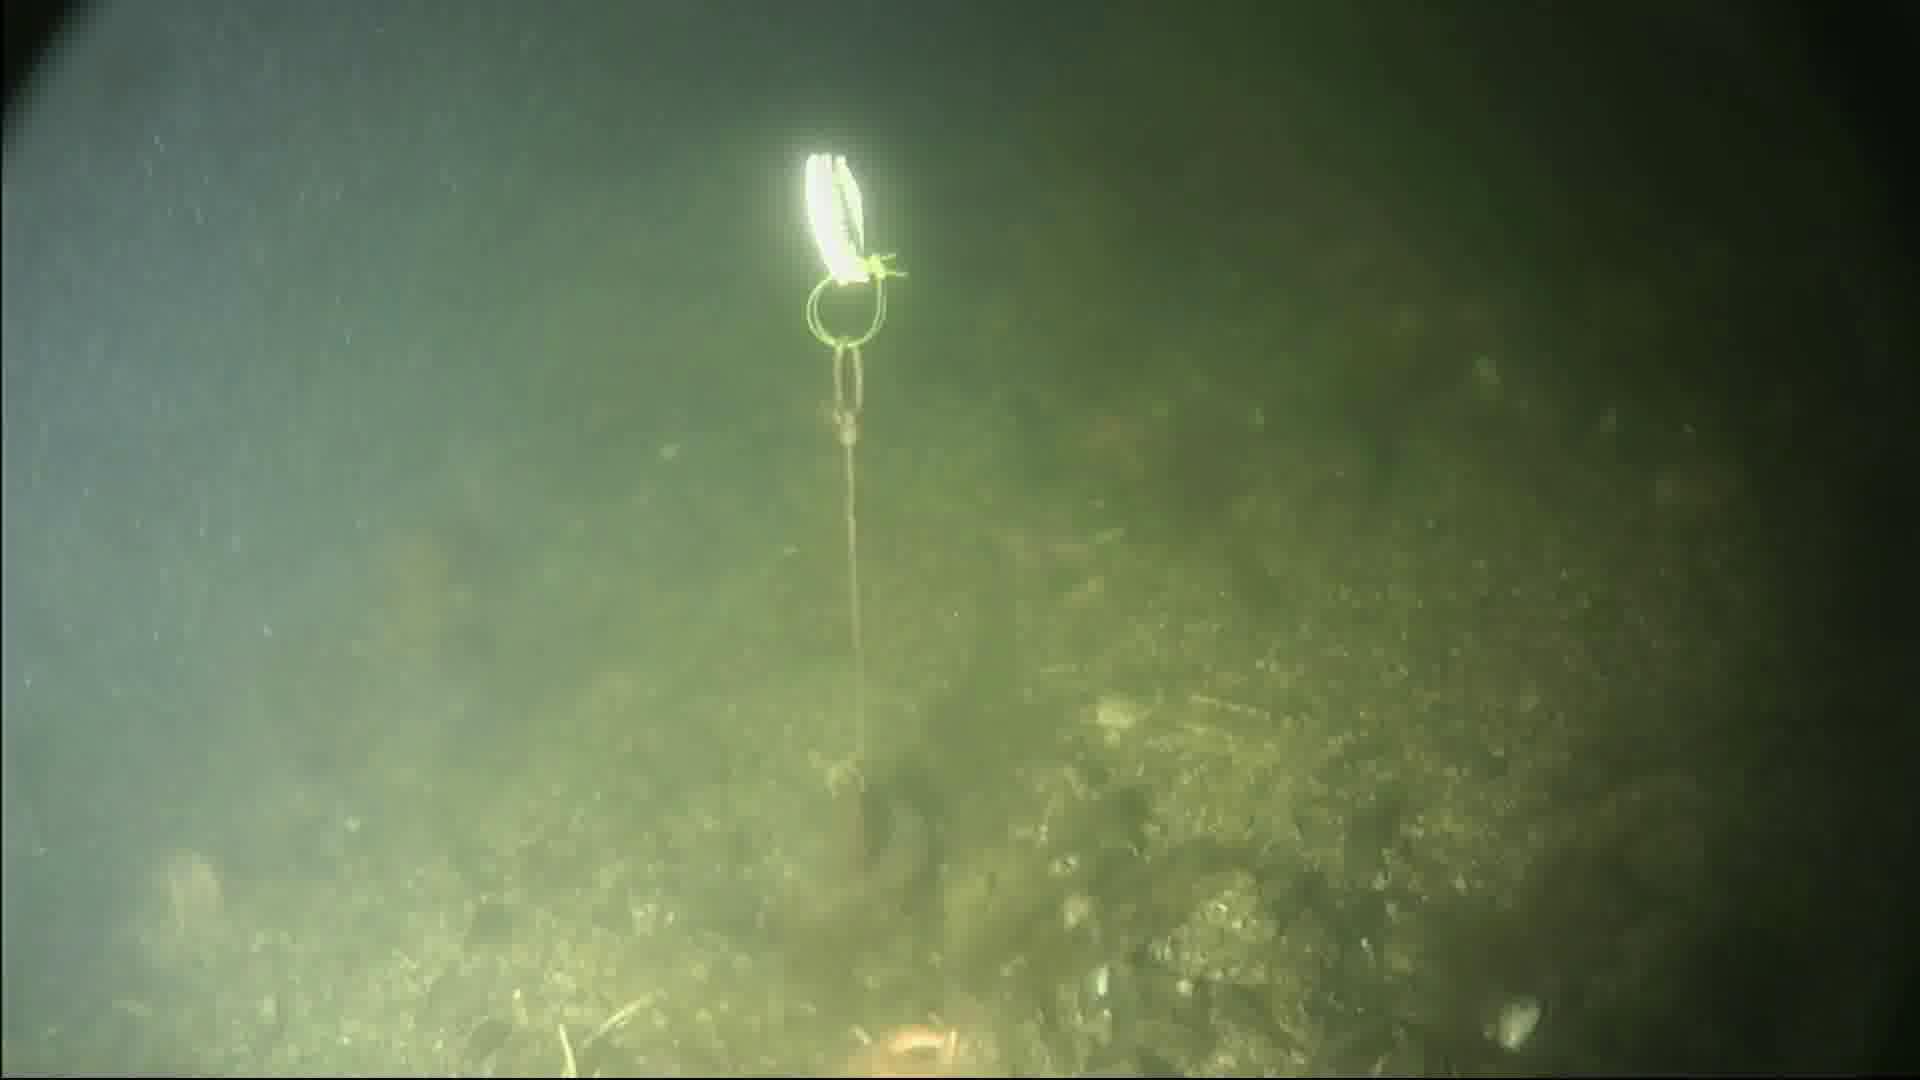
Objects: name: starfish